Presidency of Michel Temer

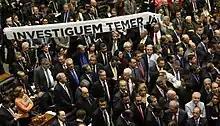
Opposition parliamentarians protest against Temer in the Chamber of Deputies during the vote on the first complaint

On 26 June, the Prosecutor General of the Republic, Rodrigo Janot, filed a formal complaint against Temer for the crime of passive corruption. The basis of the case was the indictment of JBS executives, in which Janot considered that Temer received bribes to benefit the company in the Administrative Council for Economic Defence (Cade). In his defence, Temer said that he "simply listened" to the businessman's complaints, without granting any state benefits to JBS, and that he would not resign from office. Michel Temer became the first Brazilian president to answer for a crime while in office.